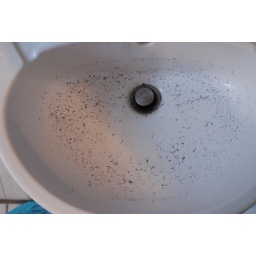
Mmmm, not as nice as the patterns left by very dirty post-being-silly-in-forest bath water, but still.